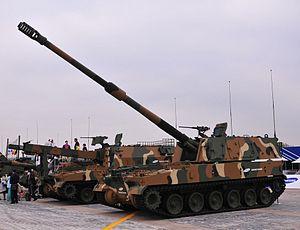
Le K9 Thunder est un obusier autopropulsé de calibre 155 mm des forces armées de la République de Corée. Il est conçu et fabriqué par la société d'armement sud-coréenne Samsung Techwin, une filiale du groupe Samsung.
Le bombardement de Yeonpyeong est une attaque de l'île sud-coréenne de Daeyeonpyeong par l’artillerie de l’armée populaire de Corée le 23 novembre 2010, dans le contexte de la guerre du Crabe. Il intervient peu avant les manœuvres militaires annuelles de la Corée du Sud, nommées « Hoguk » dans la région.